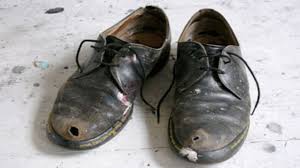
Waste category: shoes